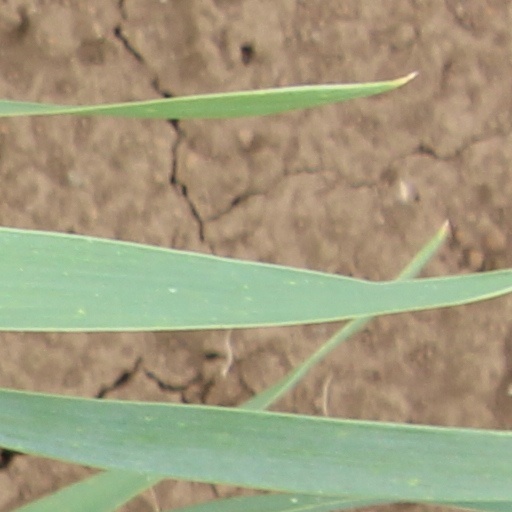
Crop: wheat